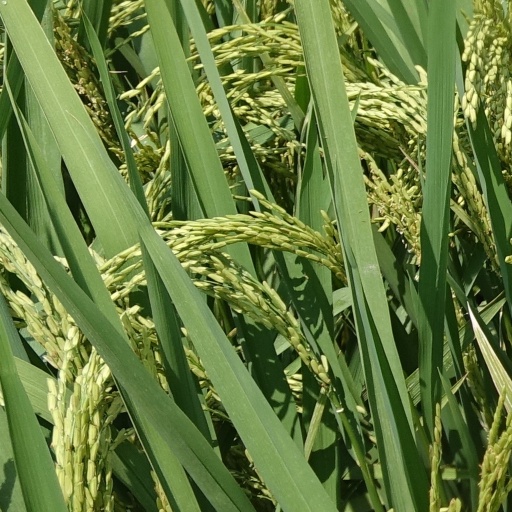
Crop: rice